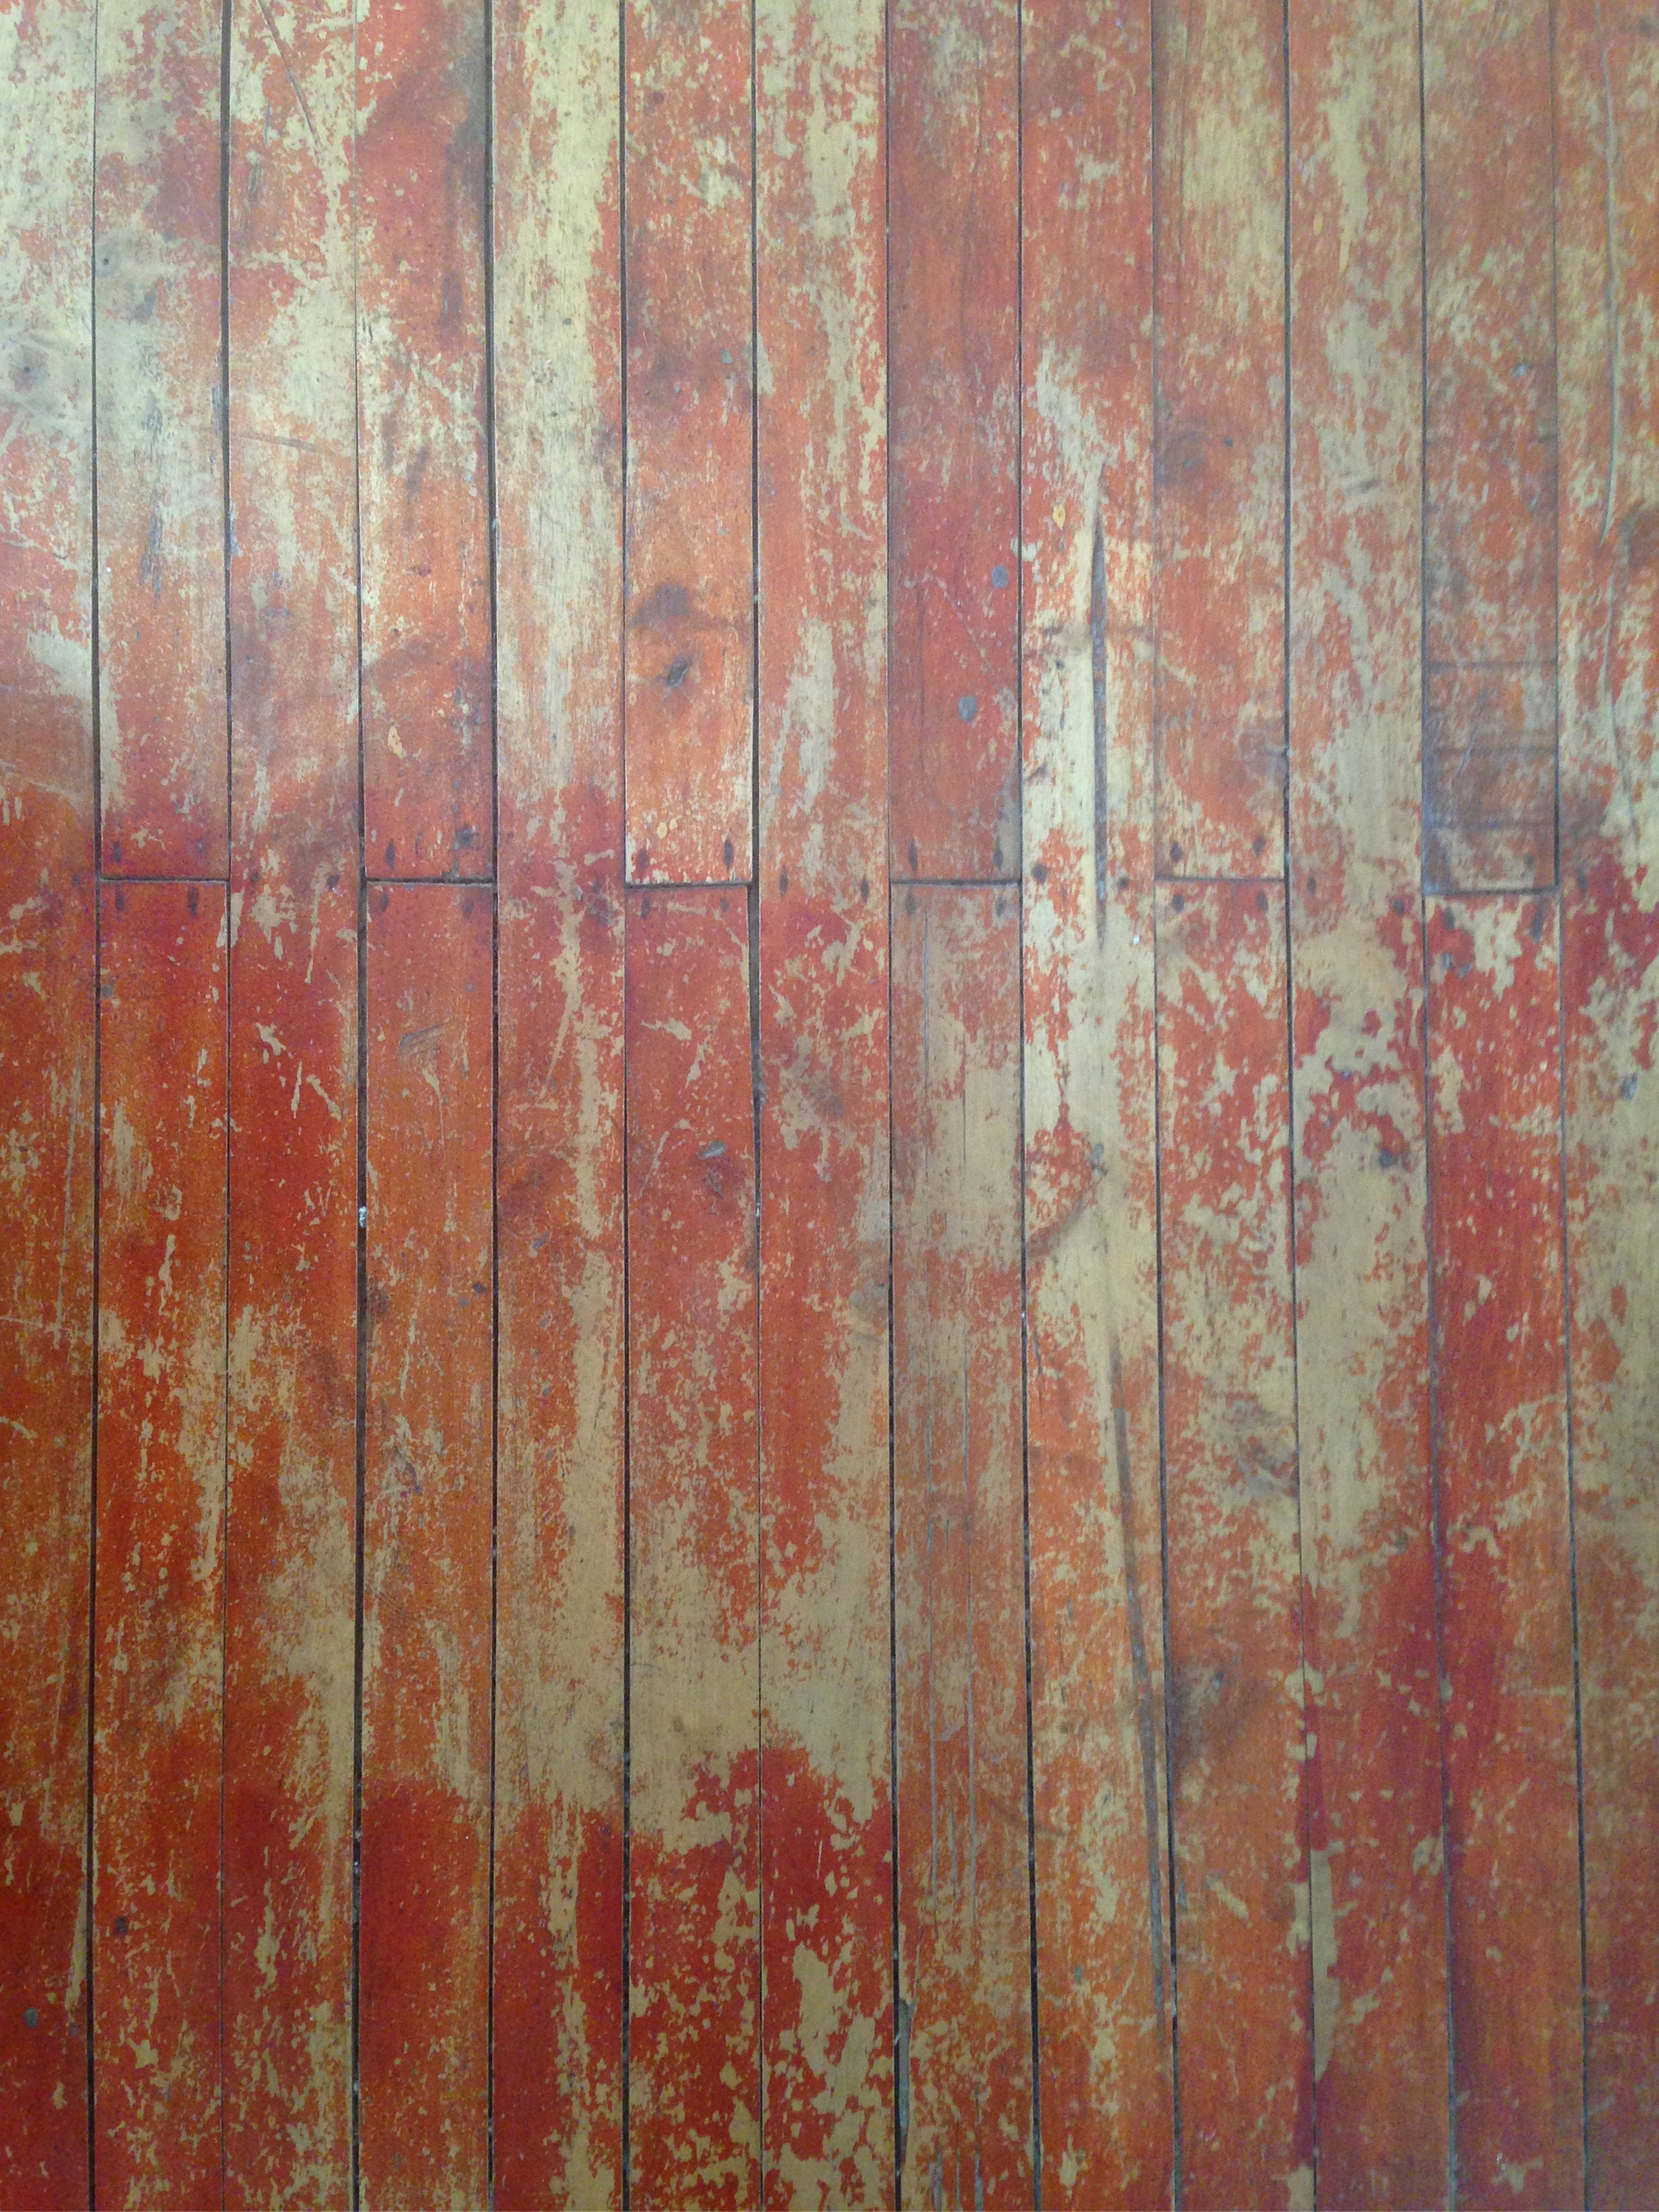
wood, texture, floor, wall, pattern, red, material, interior design, hardwood, planks, modern art, flooring, wood flooring, distressed, laminate flooring, wood stain